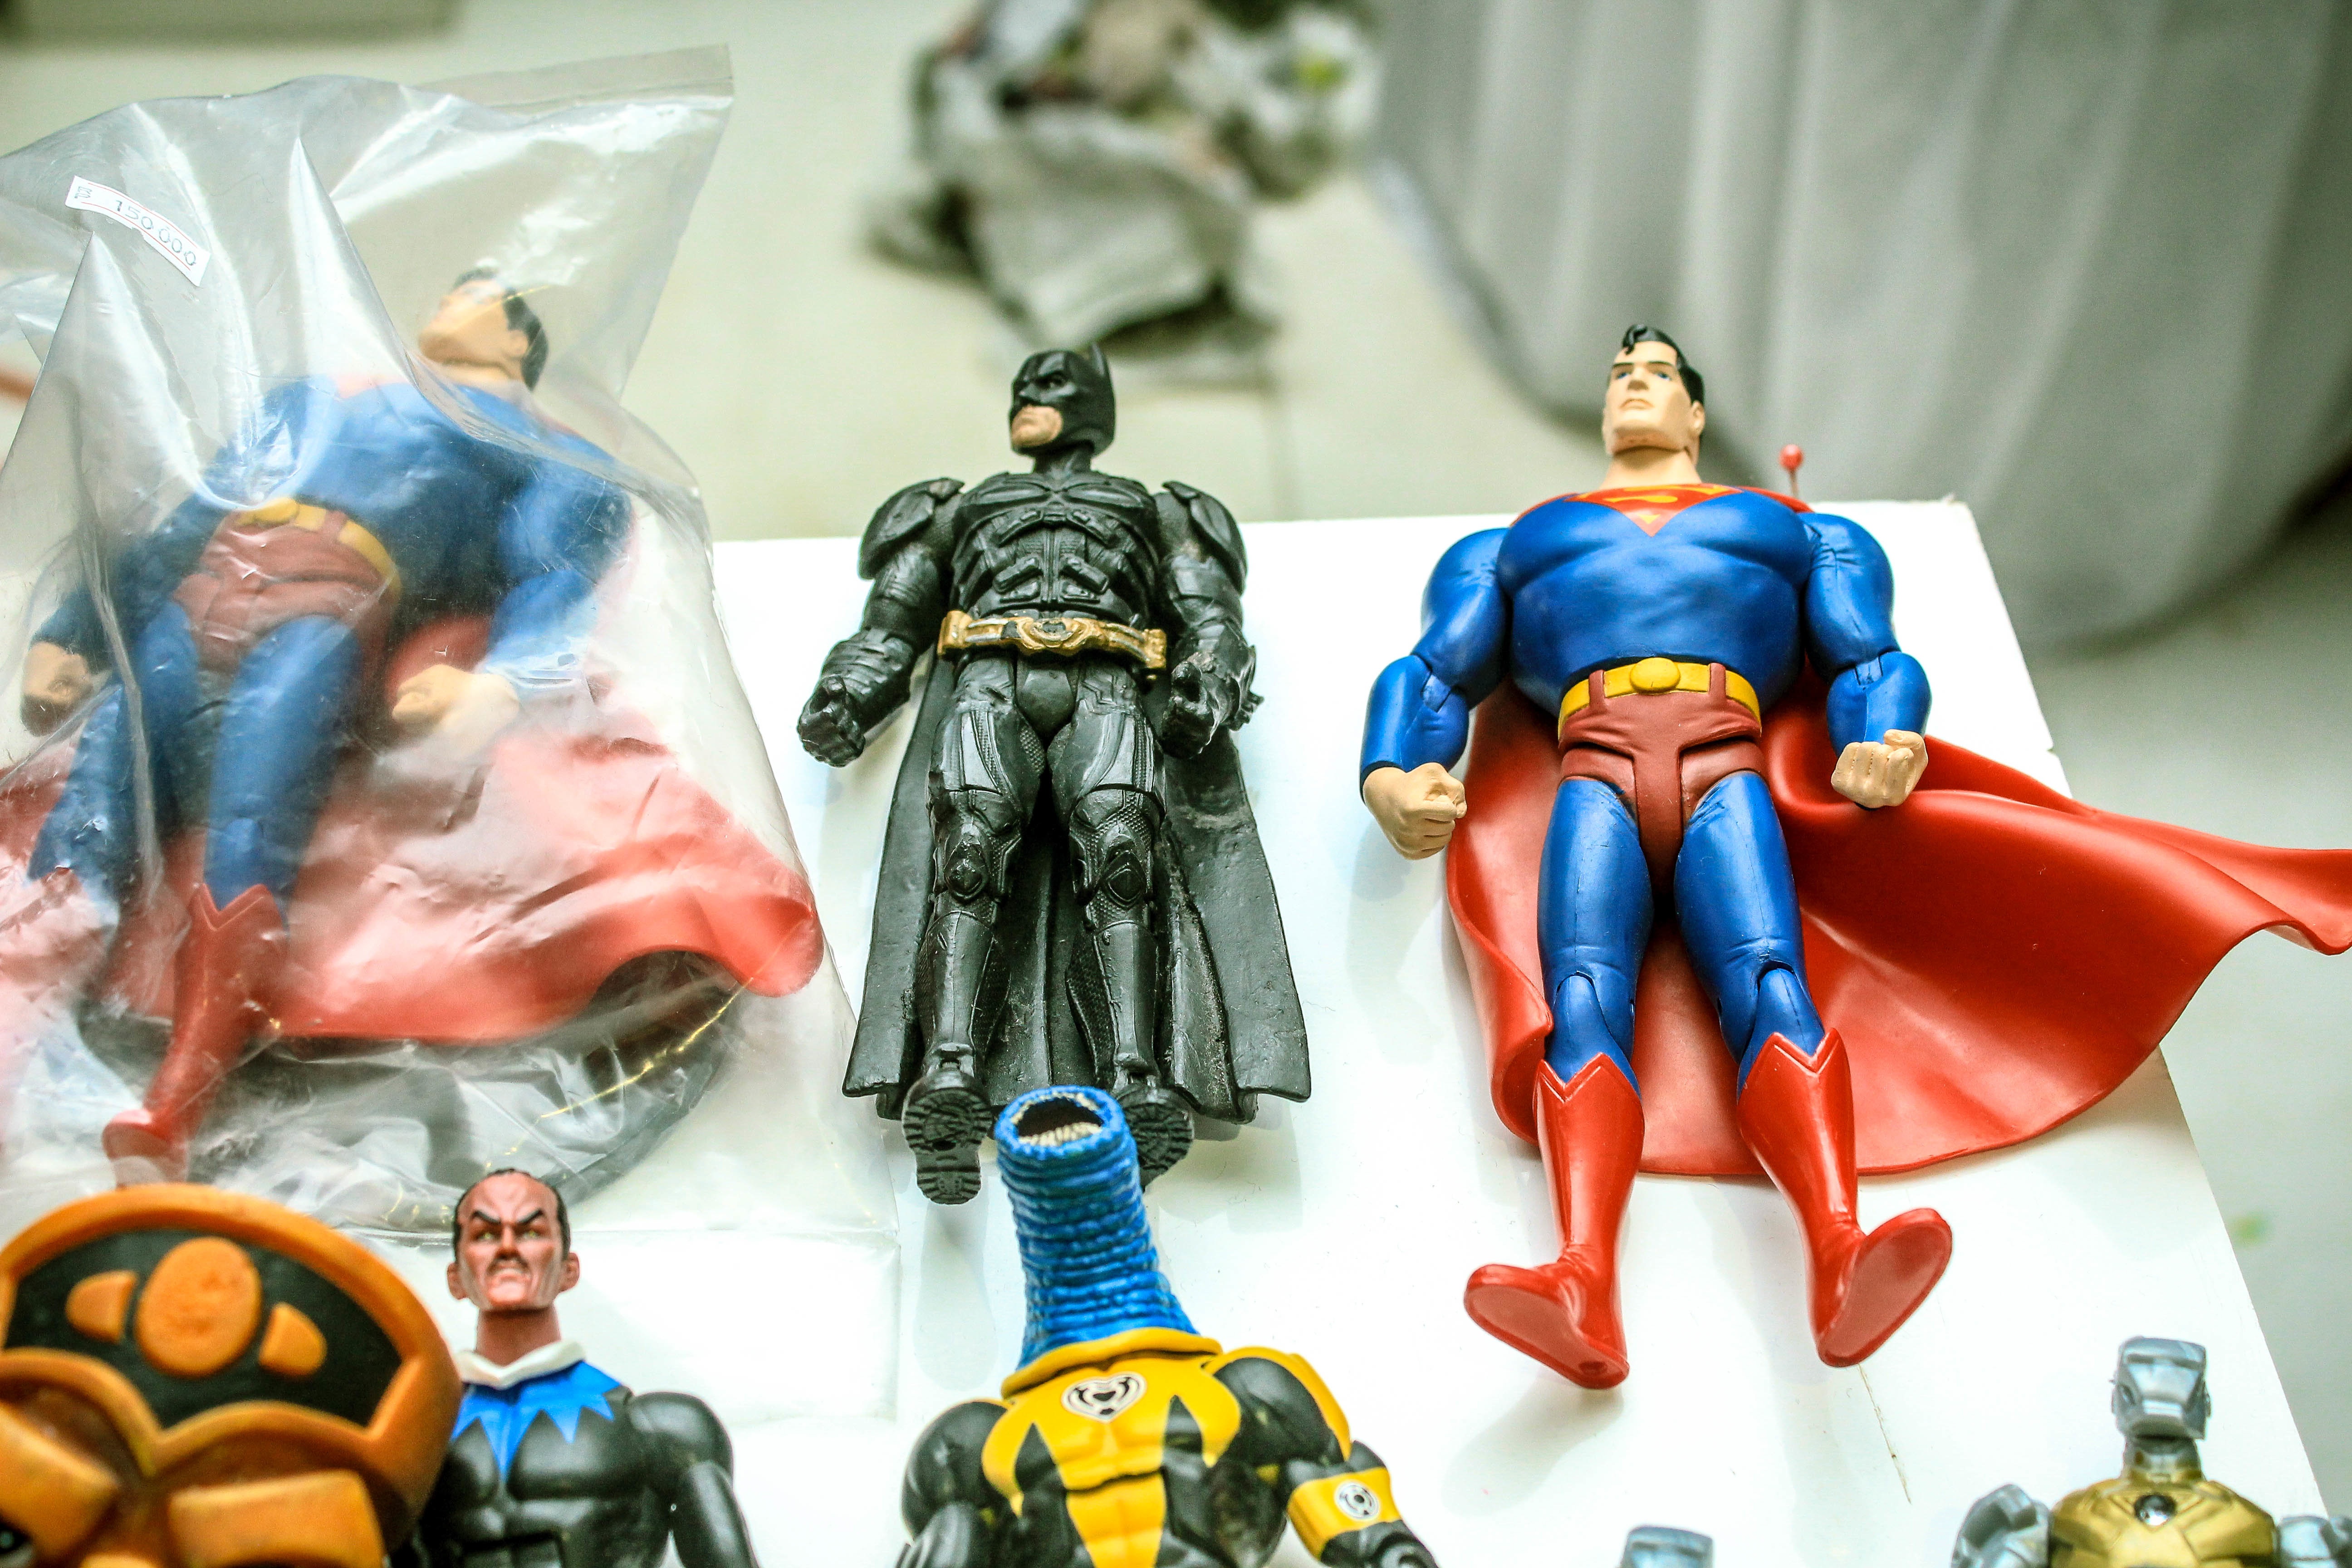
toy, figurine, action figure, superhero, fictional character, comic book